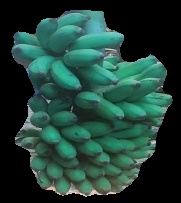
Variety: elakki-bale
Grade: grade2